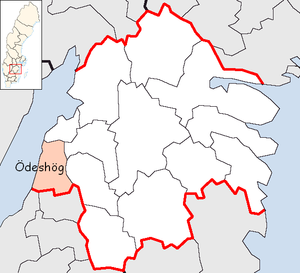
Ödeshögs kommun
Ödeshögs kommun er en kommune i det svenske län Östergötlands län. Kommunens administration ligger i byen Ödeshög. Kommunen grænser mod vest ud til søen Vättern, og øst for den, et par kilometer nord for landsbyen Hästholmen, ligger ruinen af cistercienserklostret Alvastra kloster. Kommunens grænse mod nord til Vadstena kommun går for en stor dels vedkommende gennem søen Tåkern, der er en vigtig fuglelokalitet.